IAI Kfir

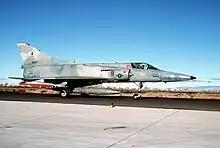
An F-21A Kfir of VF-43 preparing for takeoff at NAS Fallon, Nevada, United States (1986)

Between 1985 and 1989, the United States Navy and United States Marine Corps leased 25 examples of the Kfir C.1, which were officially designated F-21A and modified for use as unarmed adversaries: mock opponents in dissimilar air combat training (DACT). These aircraft had narrow-span canard foreplanes and two small rectangular strakes, one on either side of the nose, which considerably improved the aircraft's maneuverability and handling at low speeds.